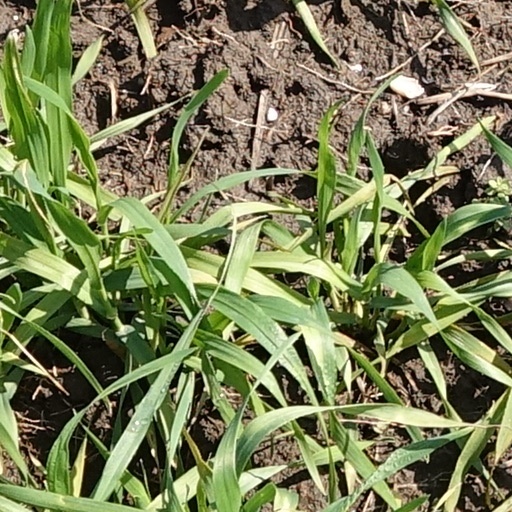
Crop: wheat